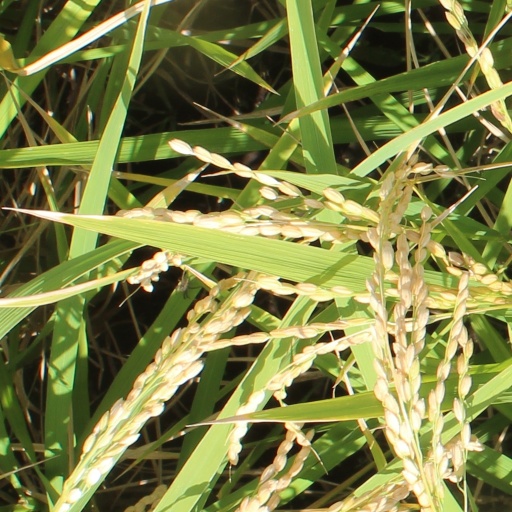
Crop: rice